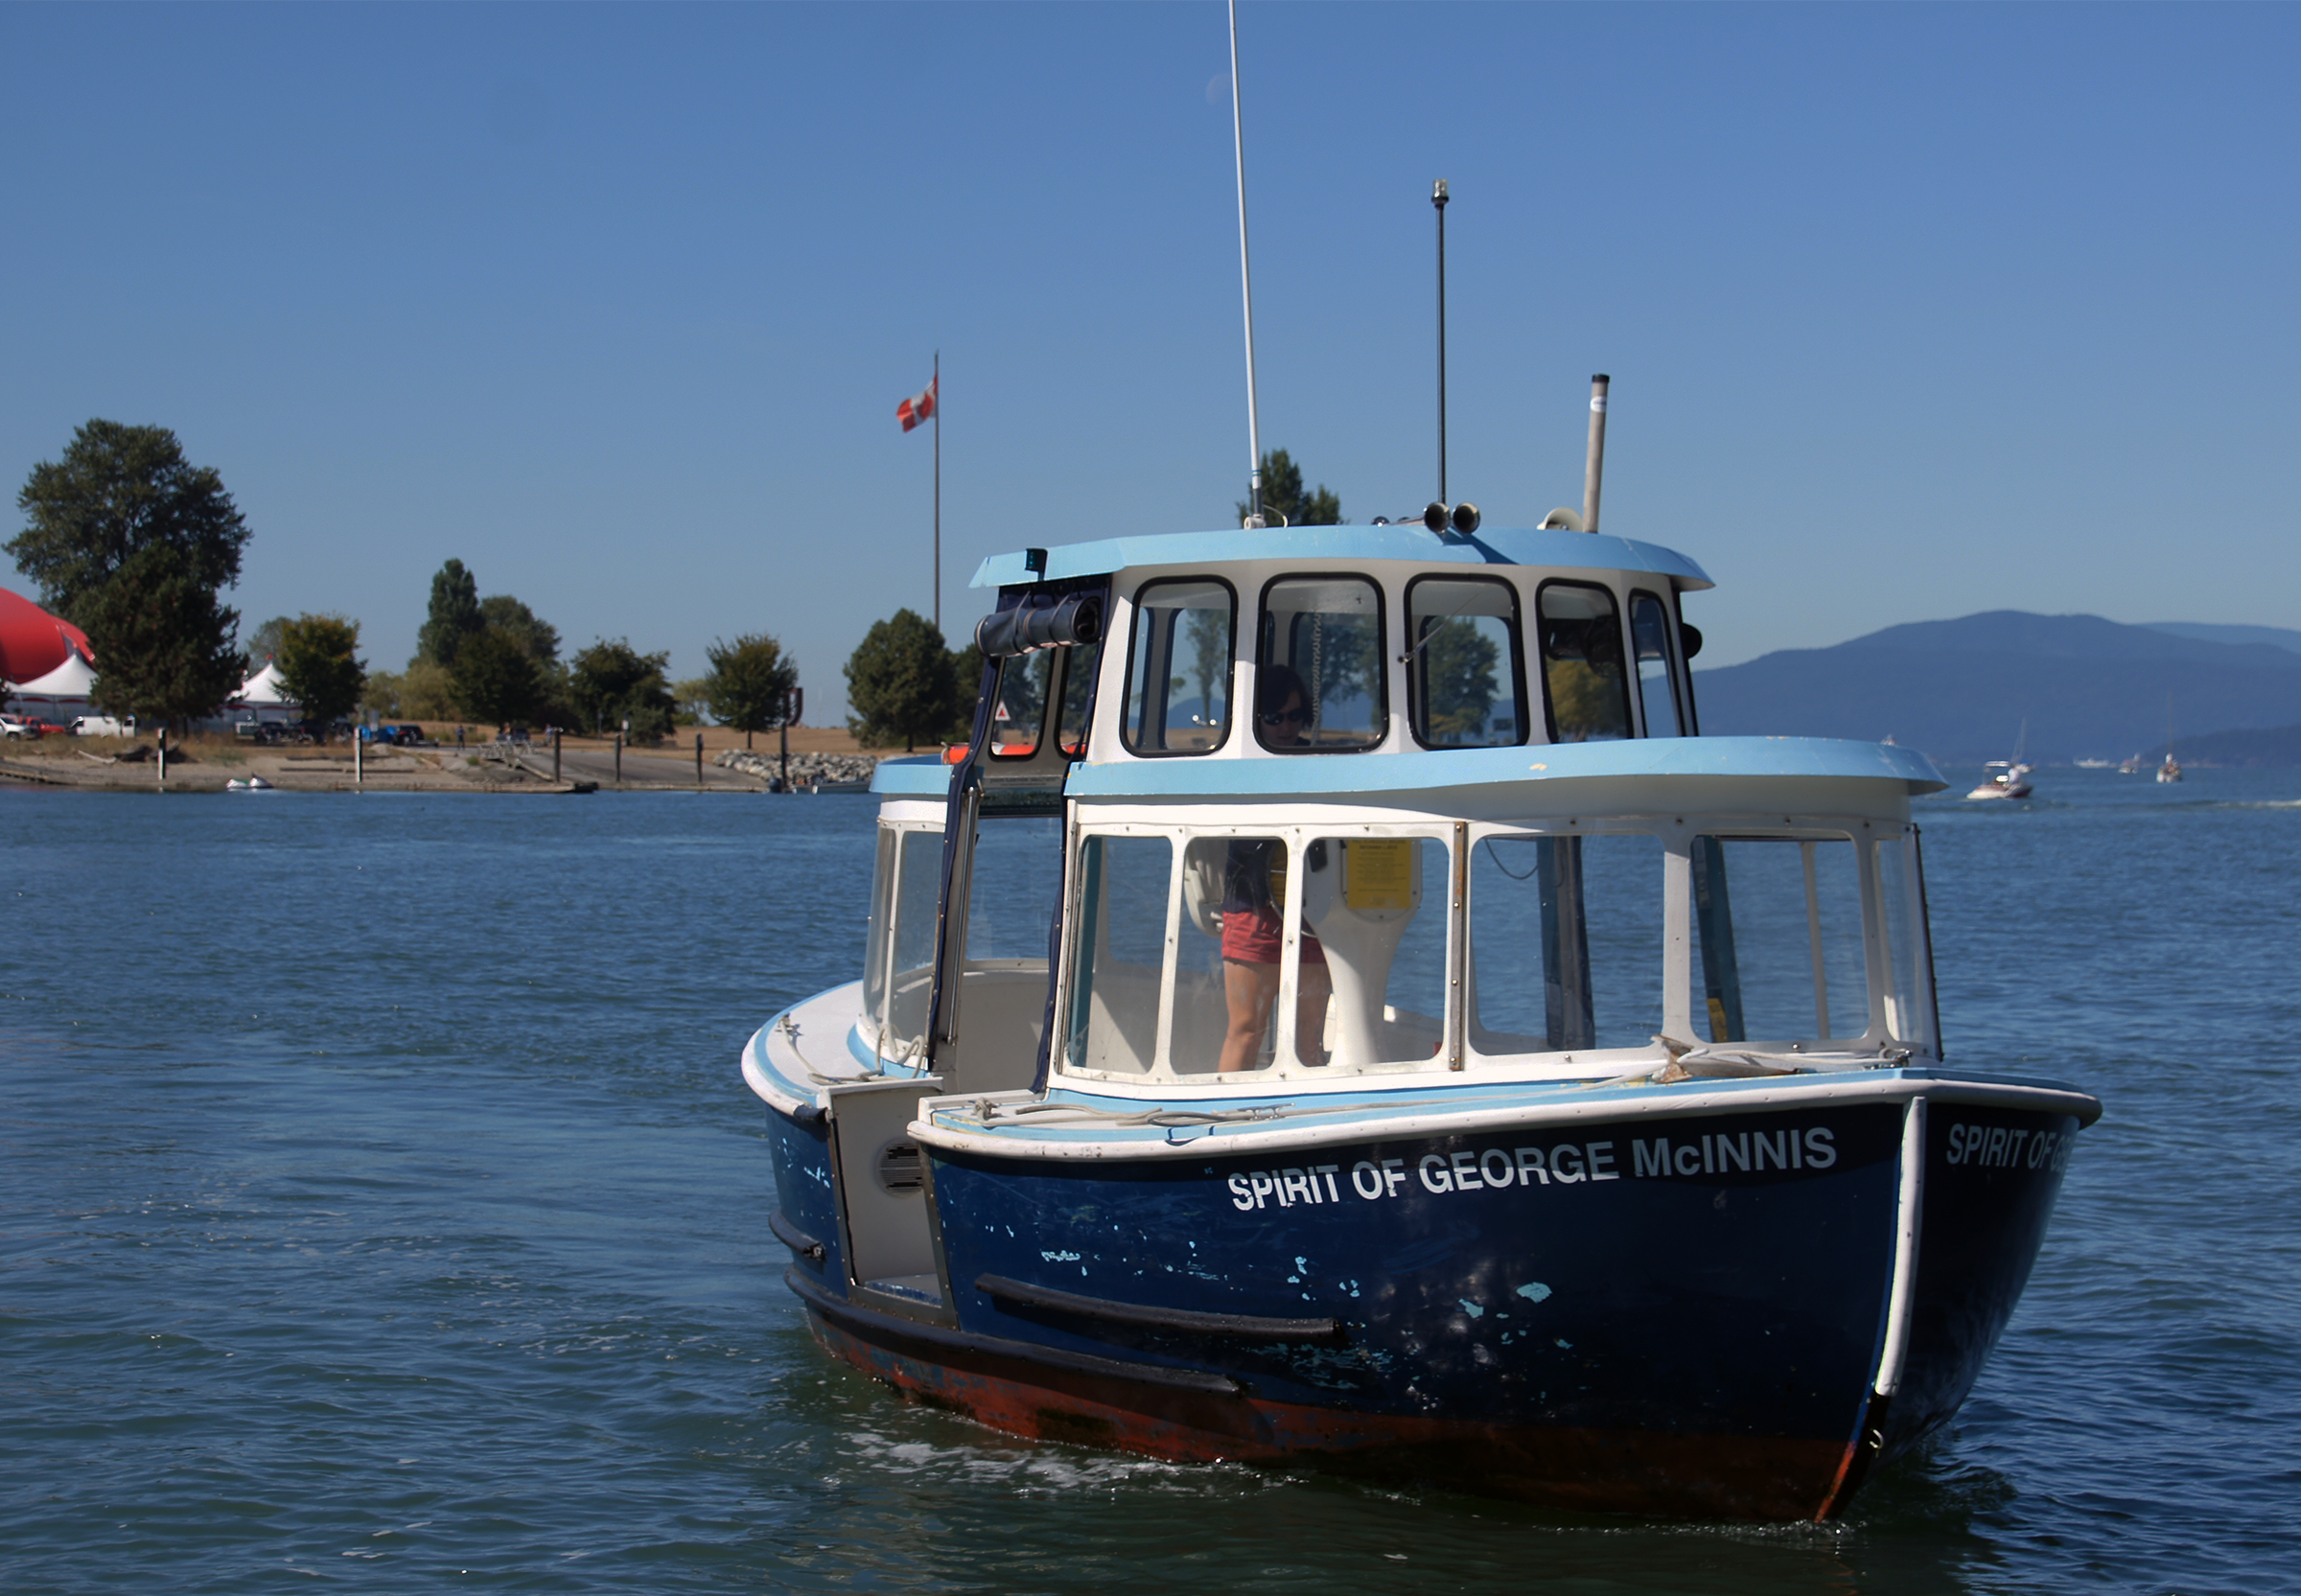
sea, coast, boat, ship, vehicle, yacht, bay, harbor, ferry, publicdomain, boating, blueboat, watercraft, sonydslra580, tamron18270mmpzd, vancover, sightseeingvancover, falsecreekferry, granvilleisland, boatride, fishing vessel, motor ship, passenger ship